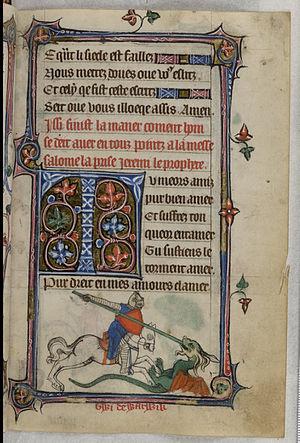
Guy de Warwick ou Gui de Warewic est le héros d'un roman de chevalerie anglais du XIIIᵉ siècle.